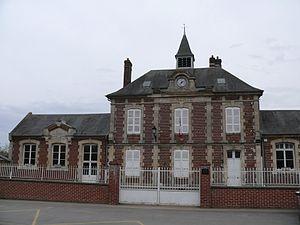
Le village de Cuvilly (Oise, Picardie, France).
Cuvilly est une commune française située dans le département de l'Oise, en région Hauts-de-France.